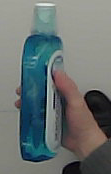
Product: sensodyne_mouthwash